Caldercruix railway station

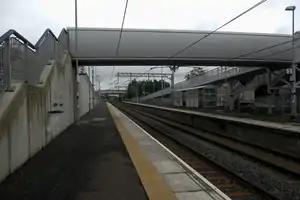
Caldercruix railway station facing East towards Blackridge

Caldercruix railway station serves the village of Caldercruix in North Lanarkshire, Scotland. It is managed by ScotRail and is on the North Clyde Line. Originally opened by the Bathgate and Coatbridge Railway in 1862, it was closed in 1956 then reopened in 2011 as part of the reopening of the Airdrie–Bathgate rail link.